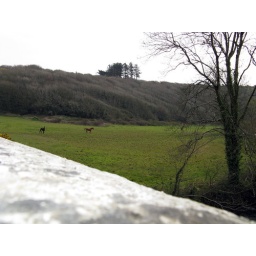
horses in the field near stradbally cove